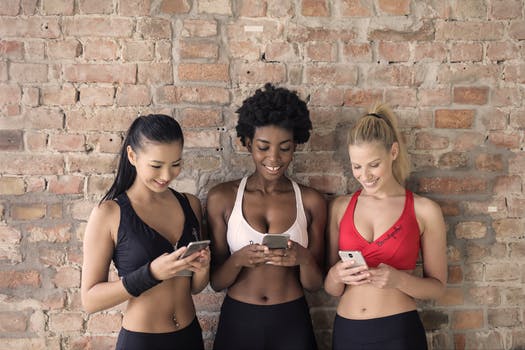
Label: No Watermark